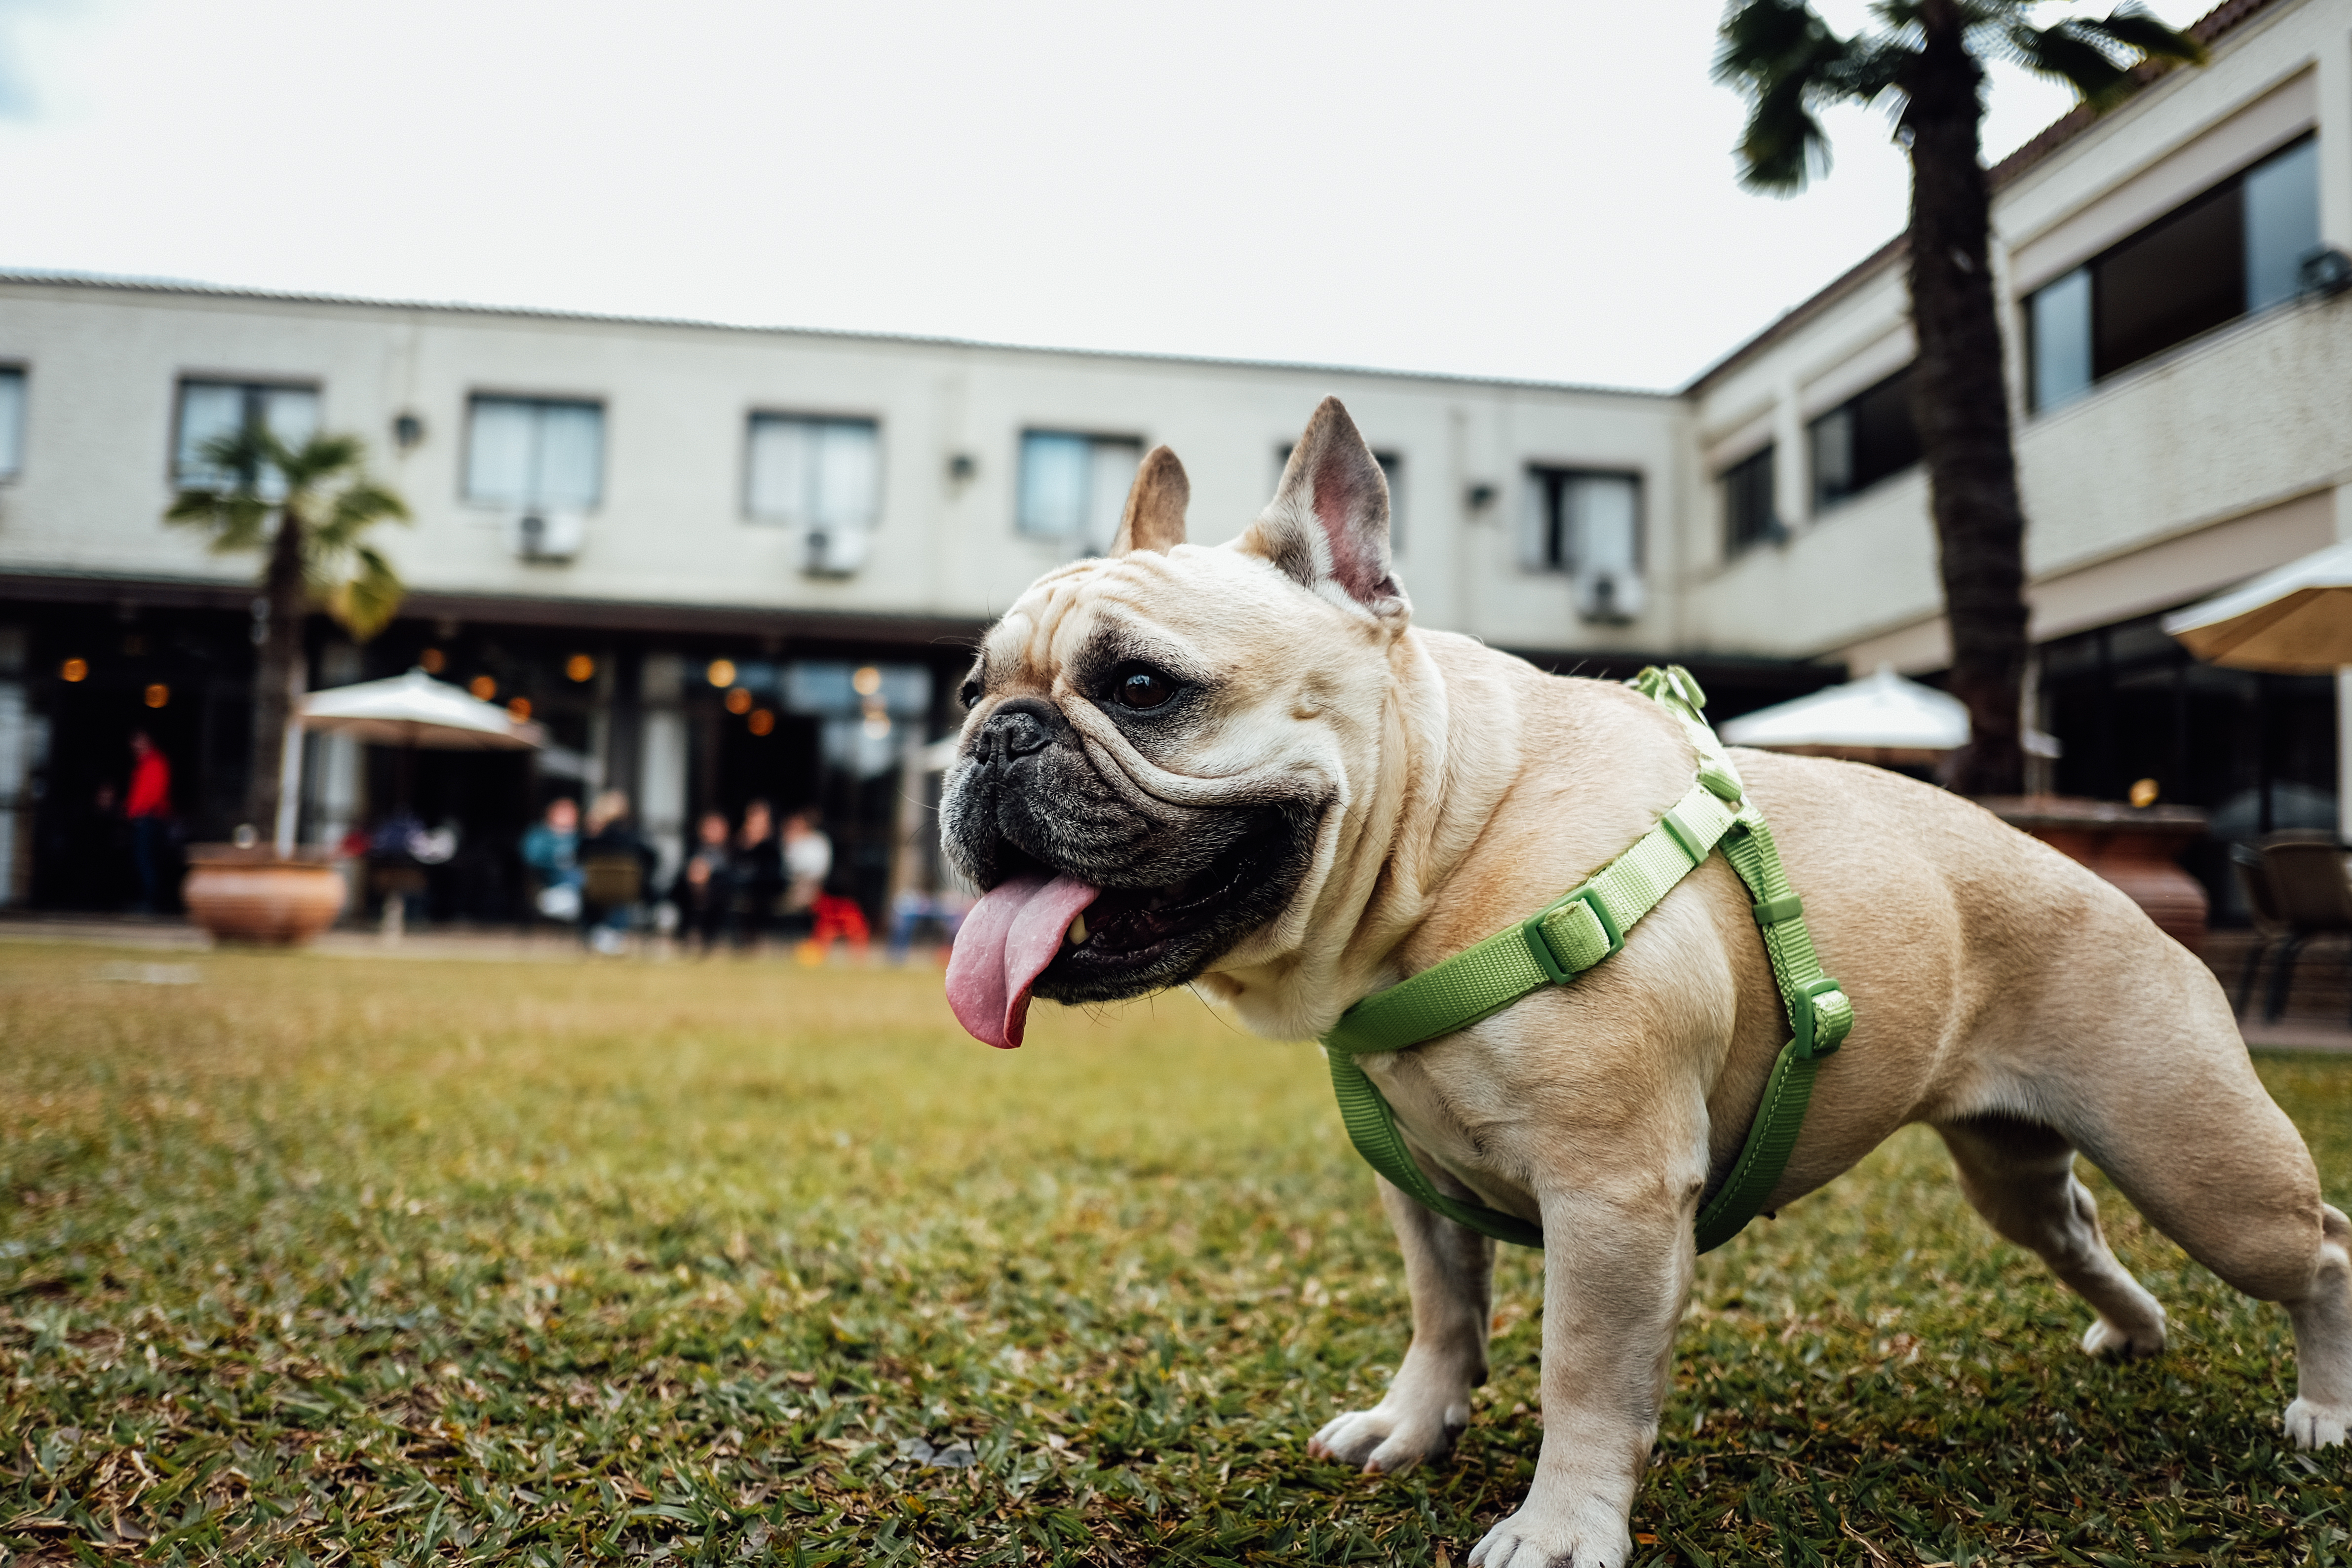
dog, mammal, bulldog, vertebrate, french bulldog, old english bulldog, dog like mammal, olde english bulldogge, american bulldog